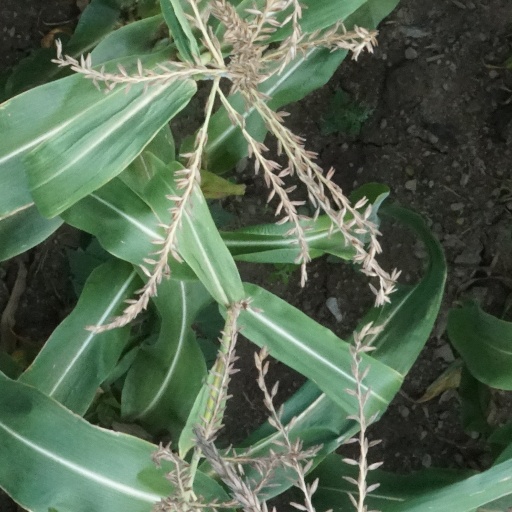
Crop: maize; corn